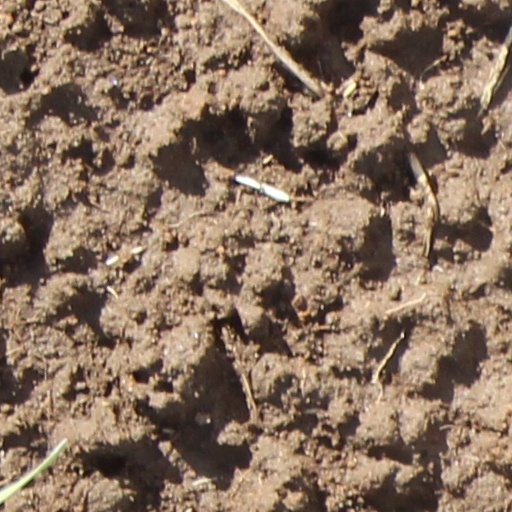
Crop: wheat